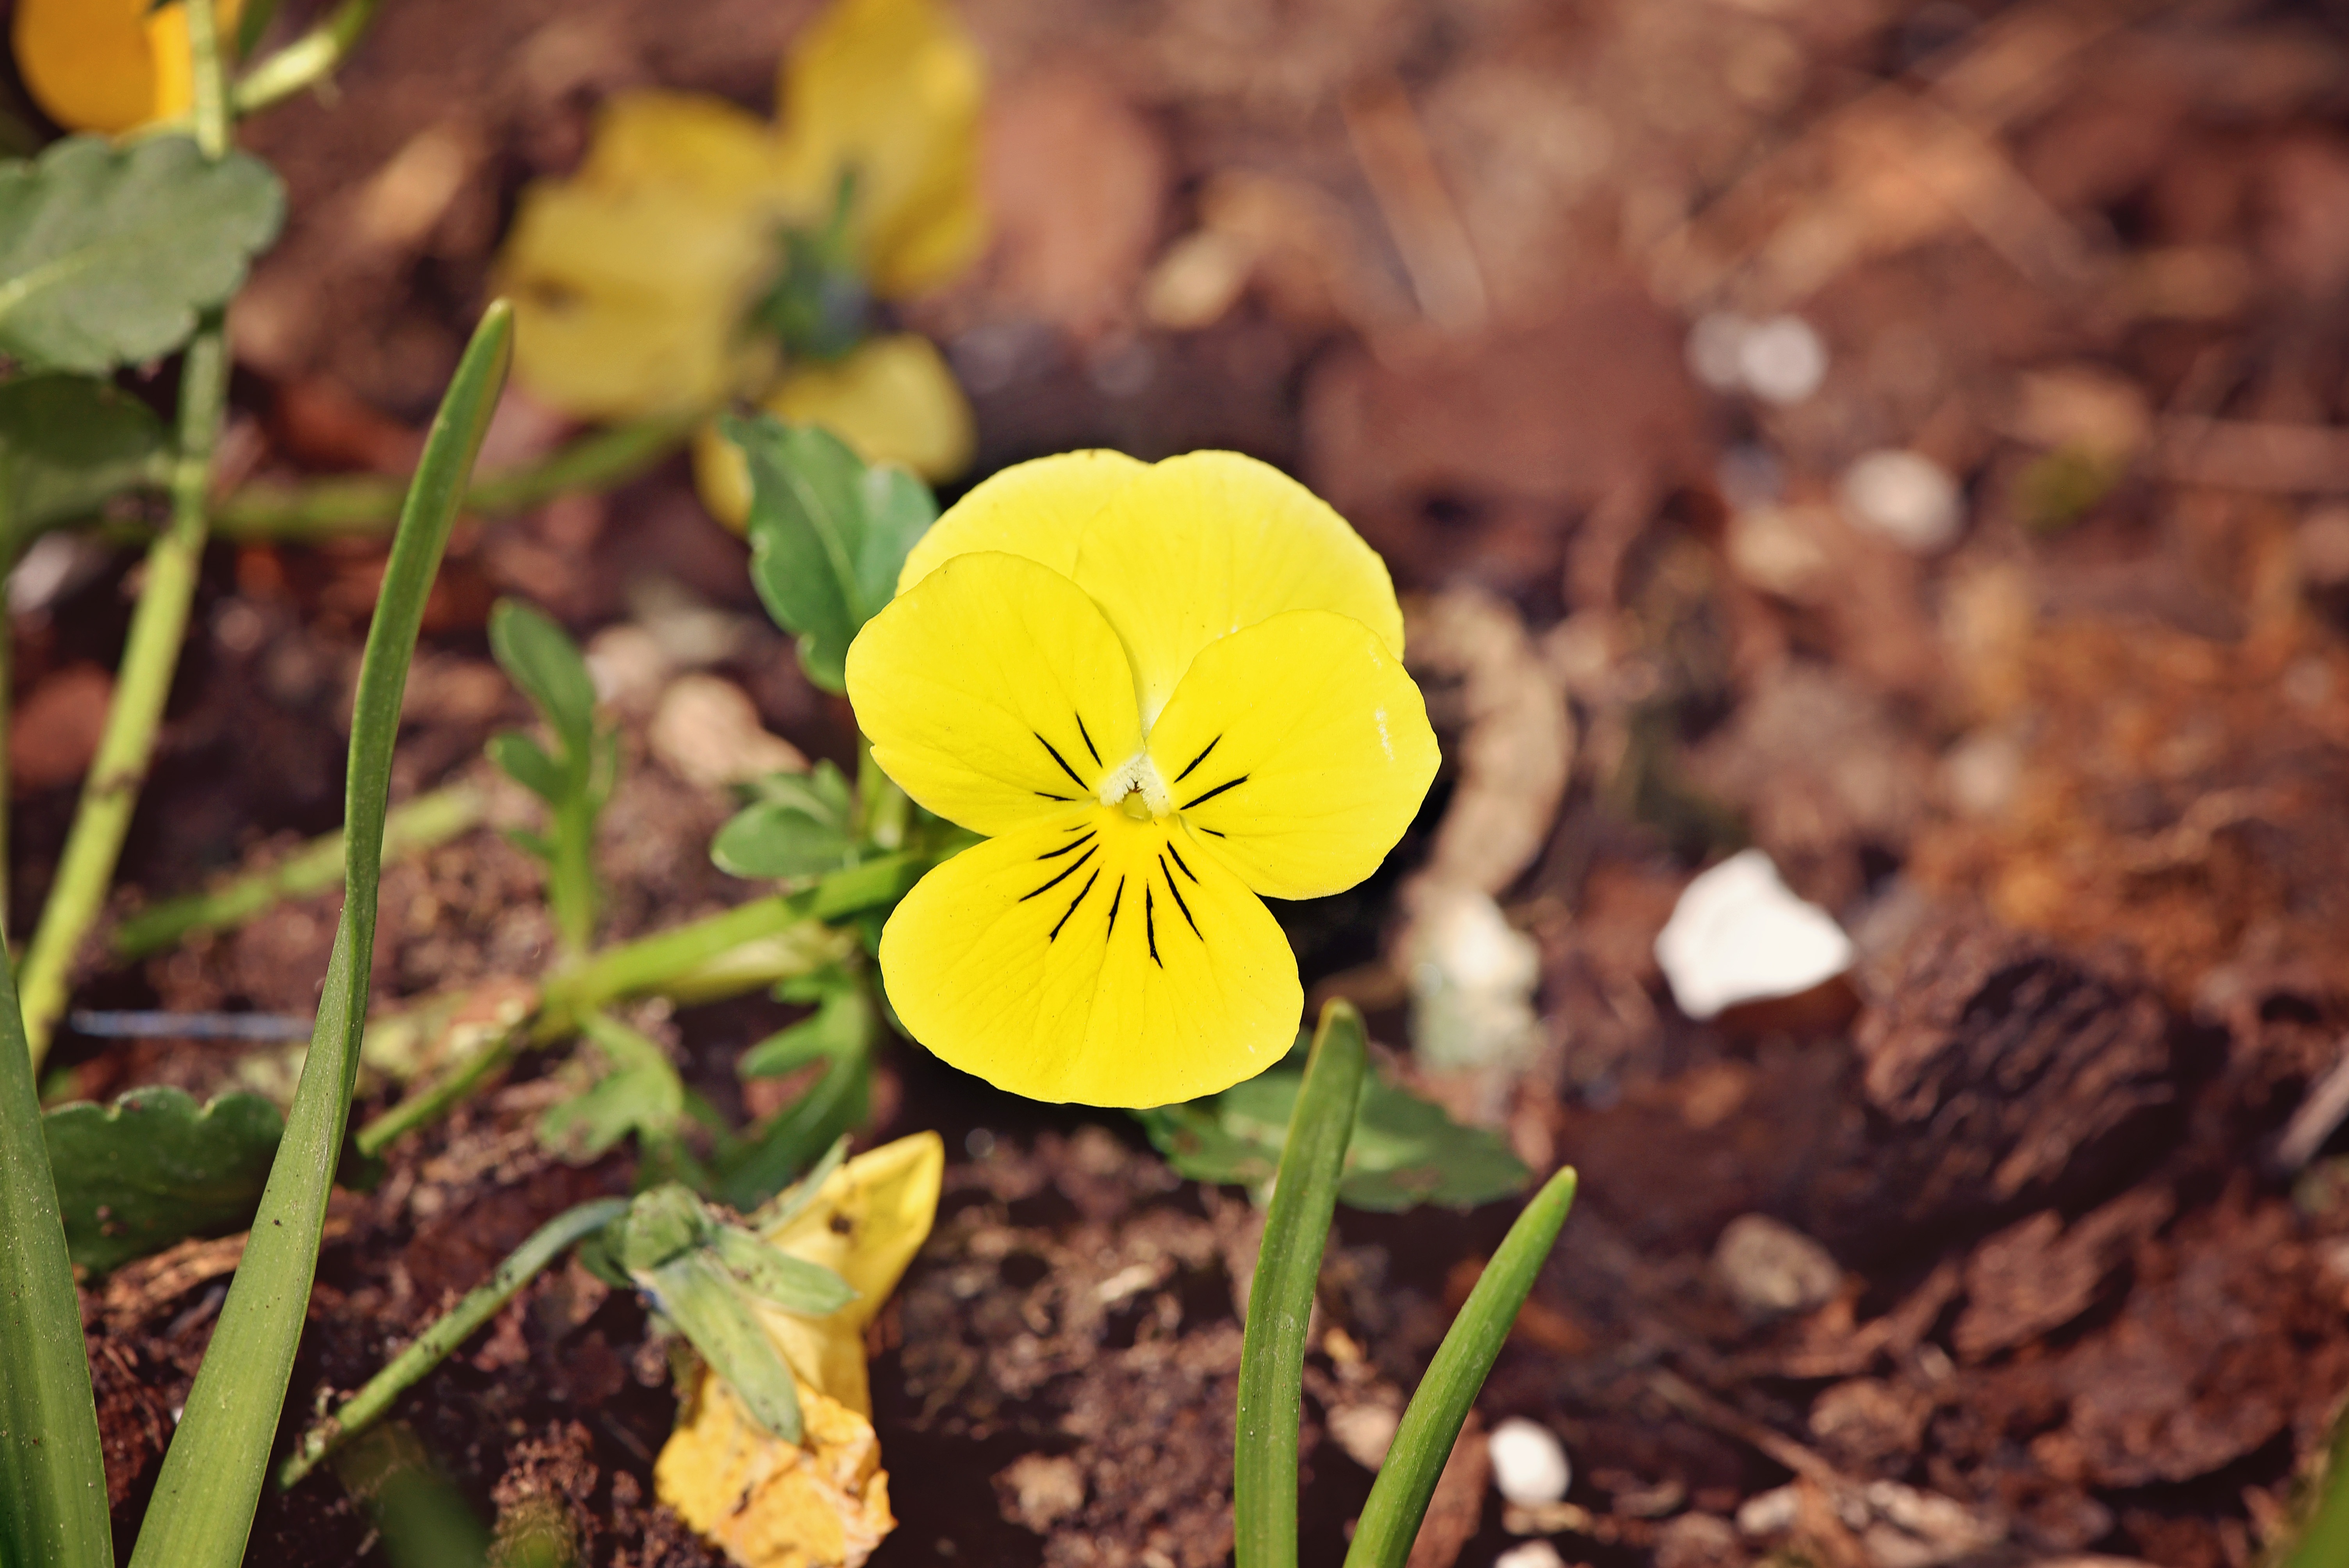
nature, plant, leaf, flower, petal, green, soil, botany, yellow, garden, flora, yellow flower, wildflower, close up, spring flower, macro photography, pansy, flowering plant, plant stem, land plant, violet family